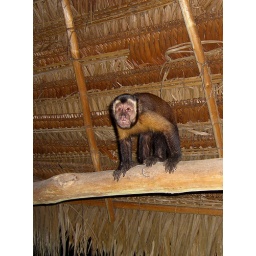
This monkey came twice in one day to invade the camp kitchen at the rio Yanayacu camp.